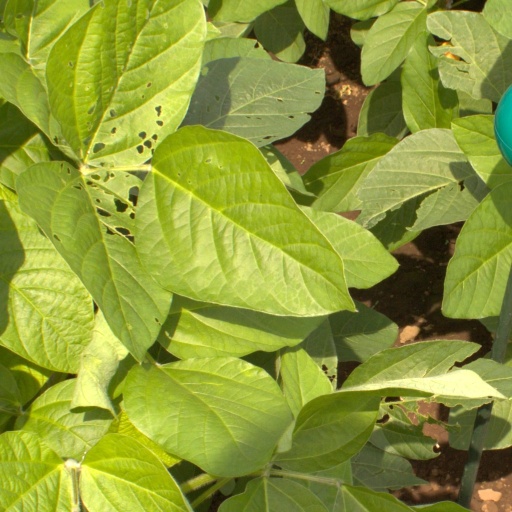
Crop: soybean